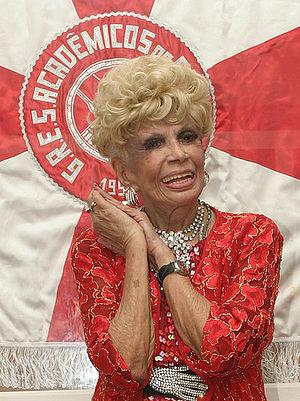
Dolores Gonçalves Costa, de son nom de scène Dercy Gonçalves, née le 23 juin 1907 à Santa Maria Madalena au Brésil, est une actrice et une chanteuse brésilienne. Elle est célèbre par l'utilisation humoristique du langage vulgaire et des injures dans les interviews. Elle est considérée comme l'une des plus grandes interprètes de théâtre d'improvisation au Brésil.